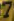
Number: 7